Cadastral surveying

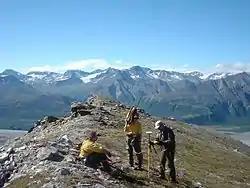
Cadastral surveyors in Alaska

One of the primary roles of the land surveyor is to determine the boundary of real property on the ground. That boundary has already been established and described in legal documents and official plans and maps prepared by attorneys, engineers, and other land surveyors. The corners of the property will either have been monumented by a prior surveyor, or monumented by the surveyor hired to perform a survey of a new boundary which has been agreed upon by adjoining landowners.